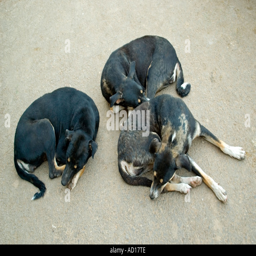
horizontal close up of stray dogs curled up together sleeping on the road